Lily Tomlin

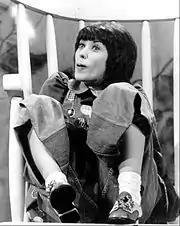
Tomlin as Edith Ann, 1975

Tomlin reprised the role in 2016 for a TV ad as part of PETA's campaign against SeaWorld. Tomlin has also reprised the role on several episodes of "Sesame Street".